Poum

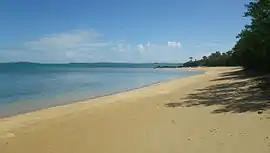
Nennon Beach in Poum

Poum is a commune in the North Province of New Caledonia, an overseas territory of France in the Pacific Ocean. The small town of Poum (Latitude: 20° 13' 59" south, longitude: 164° 1' 23" east) is located in the far northwest, located on the southern part of Banare Bay, with Mouac Island just offshore. Aside from French, the native language of the Kanak inhabitants is nêlêmwa-nixumwak, an Austronesian language spoken by about 1,100 people. British fishermen came to the islands in 1855 seeking sea cucumbers, and settled and intermarried, and this is reflected in the last names of some clan members and on gravestones (e.g. Williams, Winchester). In the 1850s, a hundred Europeans lived on Mouac Island and John Henry Williams established a presence on Néba island.